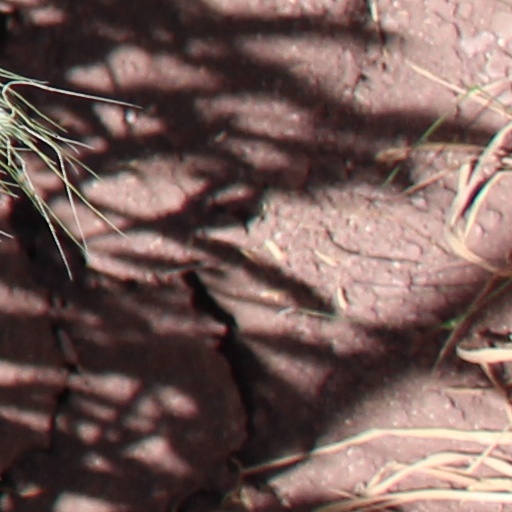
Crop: wheat